Jennings Motor Group

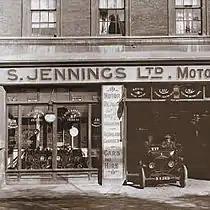

In 1908, George Jennings the son of Septimus, had joined the family business officially, and by 1911 both George and William Jennings (1884-1939) were working for their father as Motor Mechanics. In 1912 Septimus Jennings registered S Jennings Ltd with Companies house in the UK and became a Limited Company.